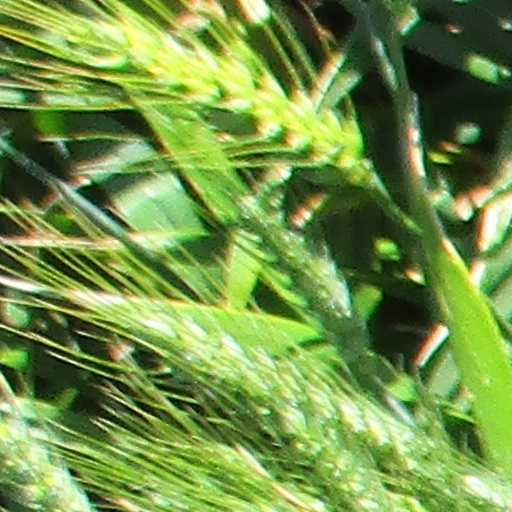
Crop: wheat